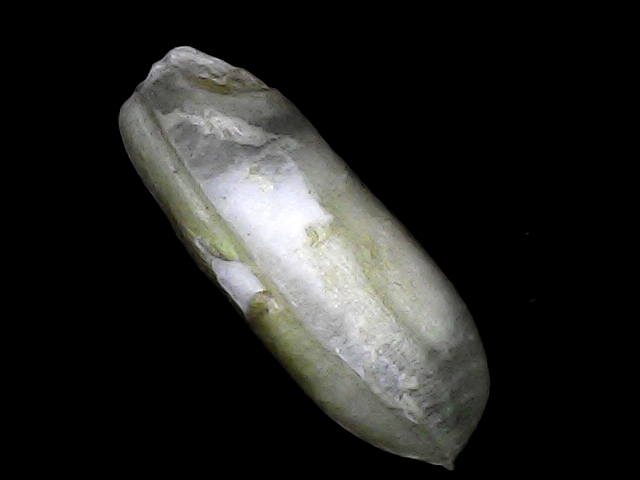
Rice variety: BRRI74